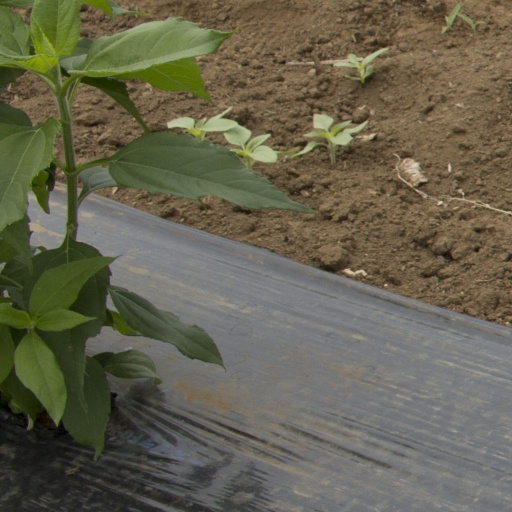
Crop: Jerusalem artichoke